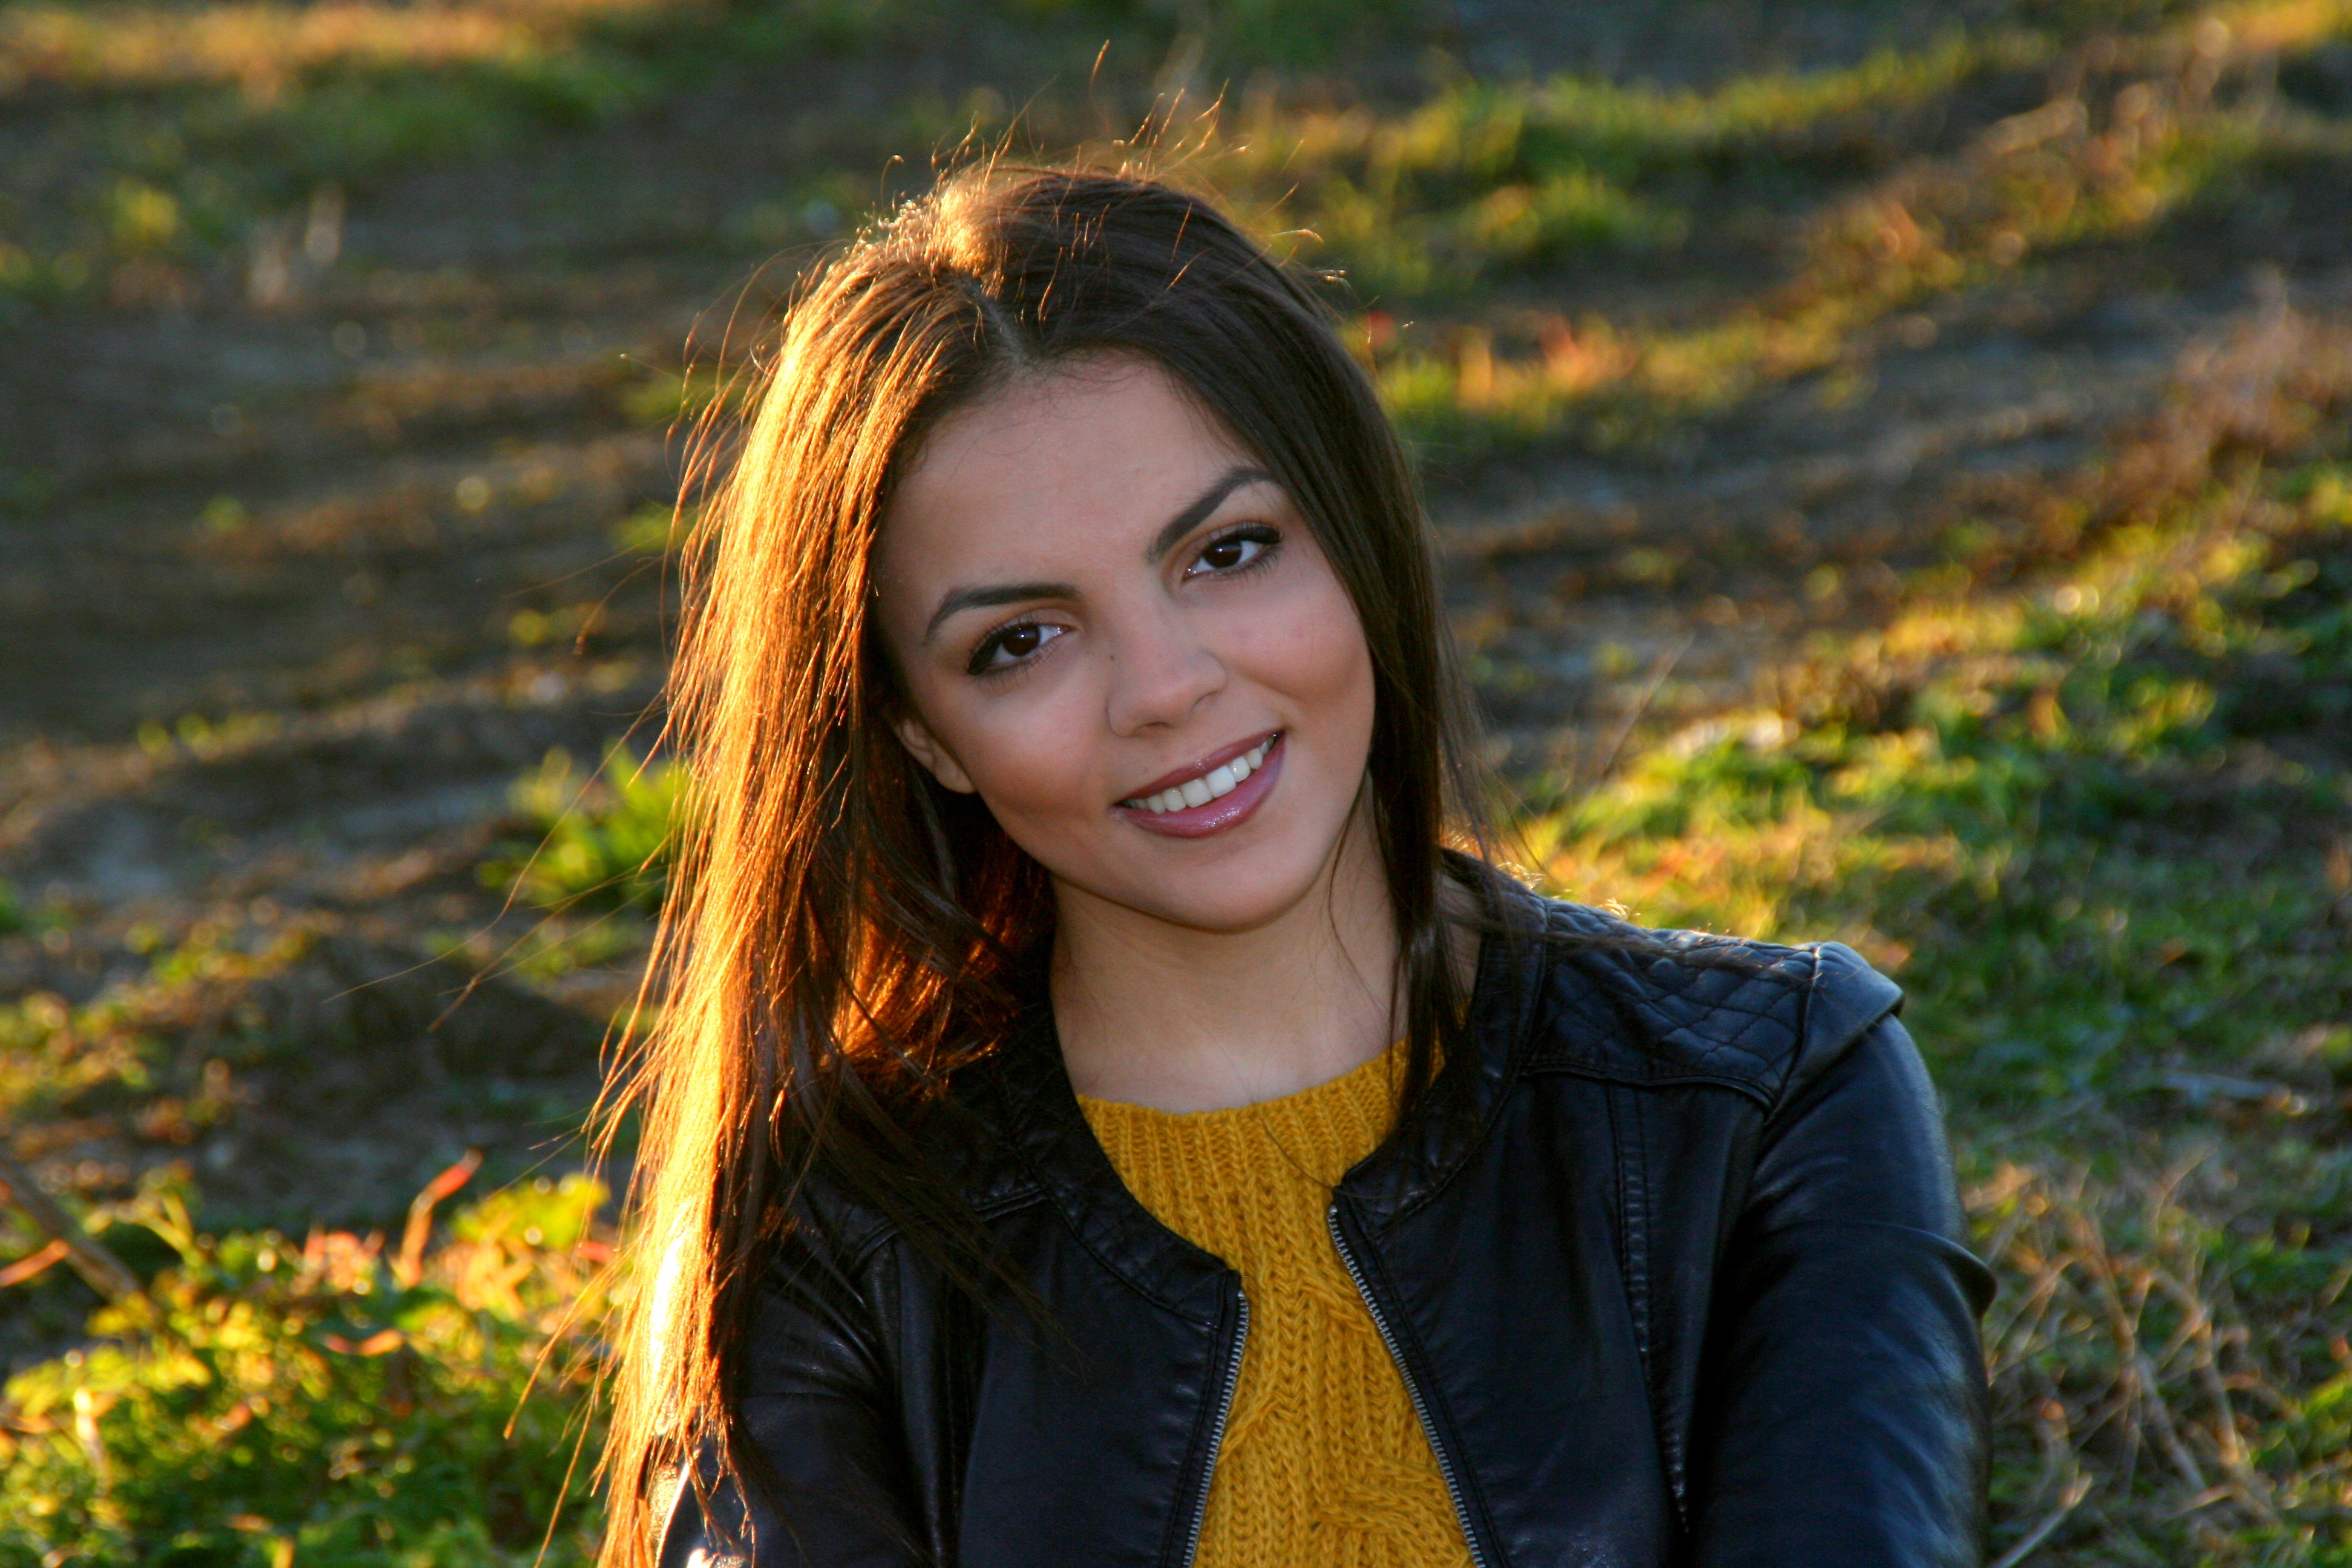
nature, grass, person, people, girl, woman, hair, photography, sunlight, flower, portrait, model, spring, autumn, fashion, yellow, lady, facial expression, season, smile, black hair, beauty, emotion, photo shoot, leather jacket, portrait photography